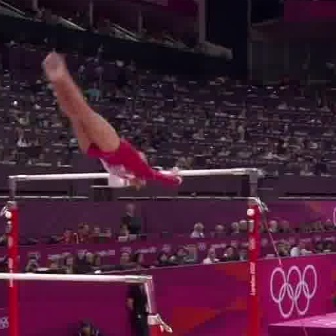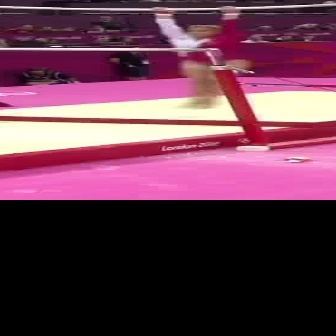
  Please identify the target specified by the bounding box [41,49,180,188] in the first image and locate it in the second image. Return the coordinates in [x_min,y_min,x_max,y_max] format.
Answer: [147,5,249,108]